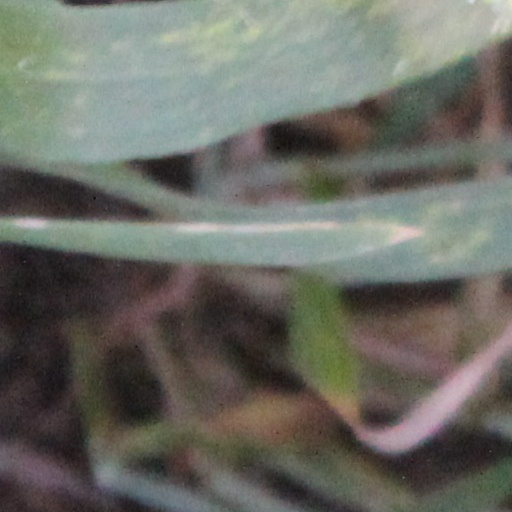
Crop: wheat